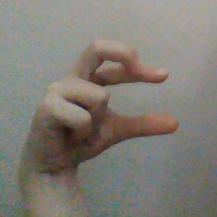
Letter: thal